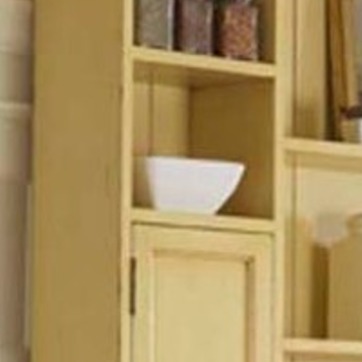
Material: ceramic